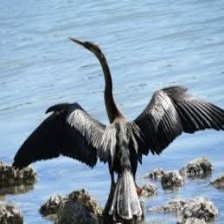
Species: DOUBLE BRESTED CORMARANT
Scientific name: PHALACROCORAX AURITUS